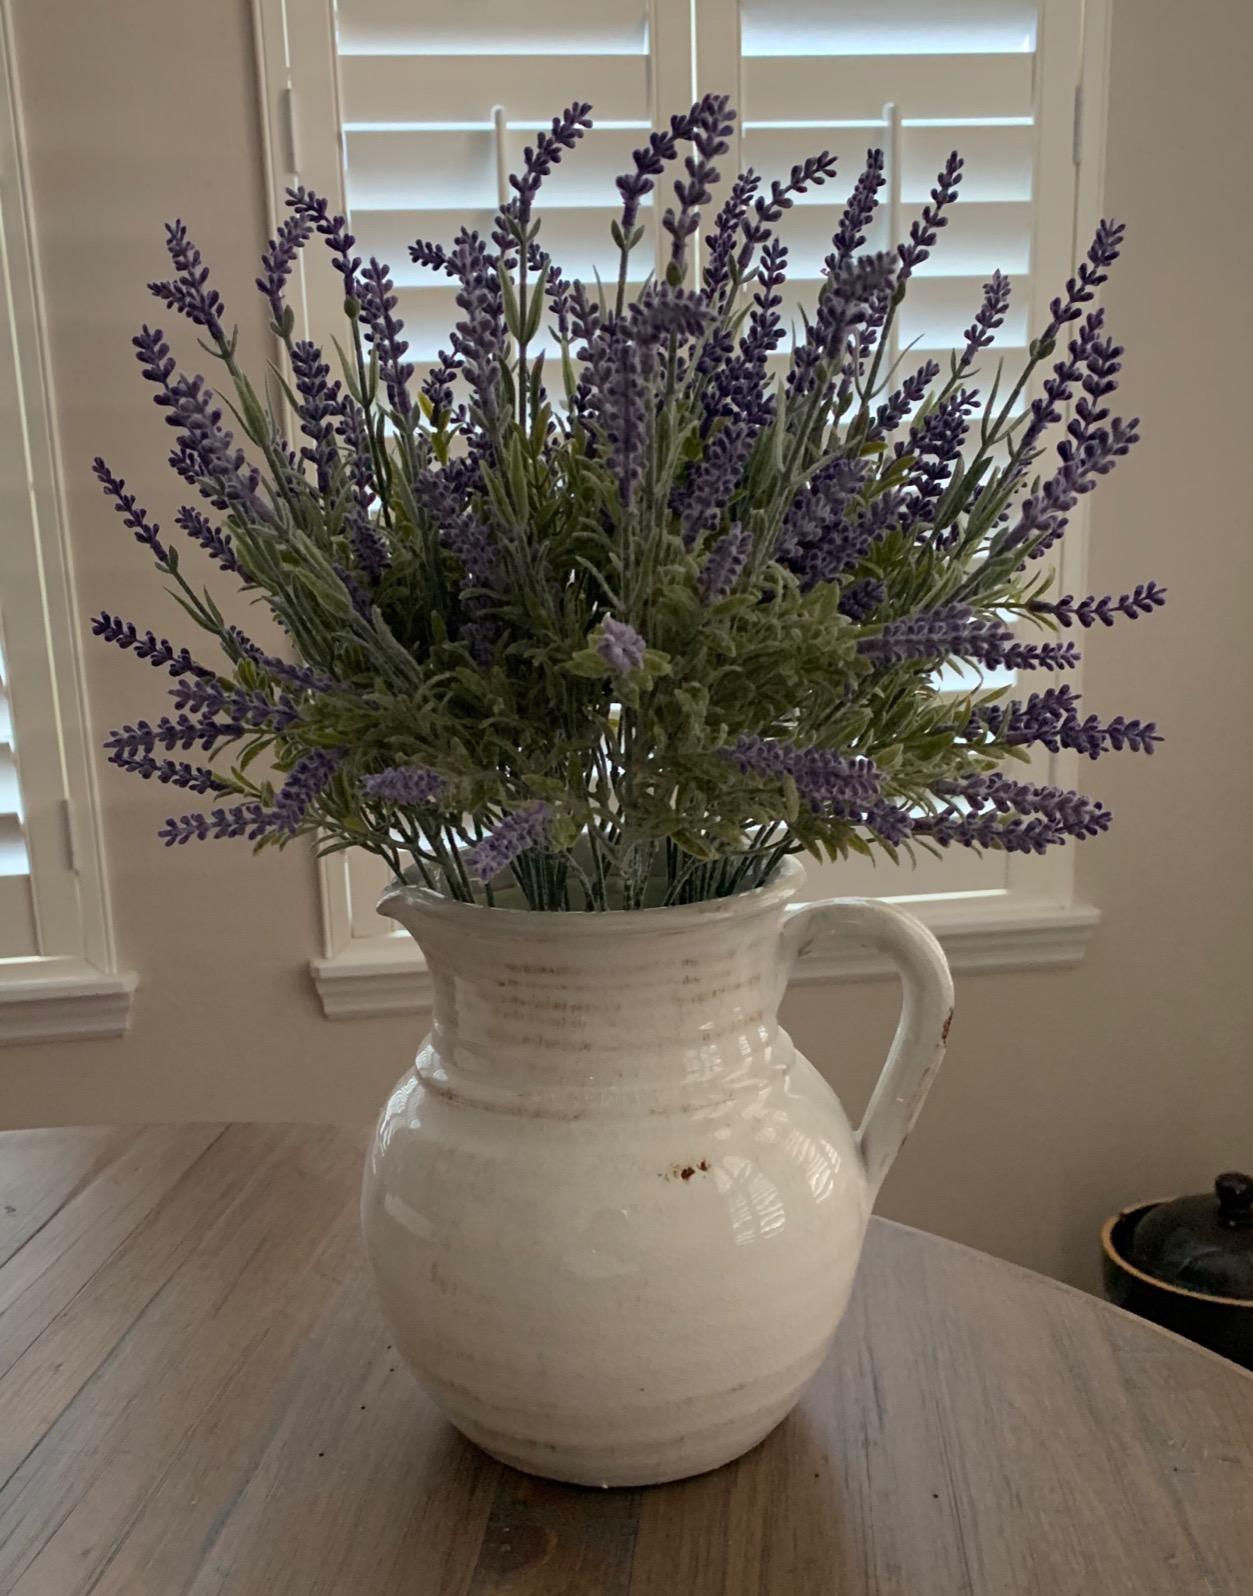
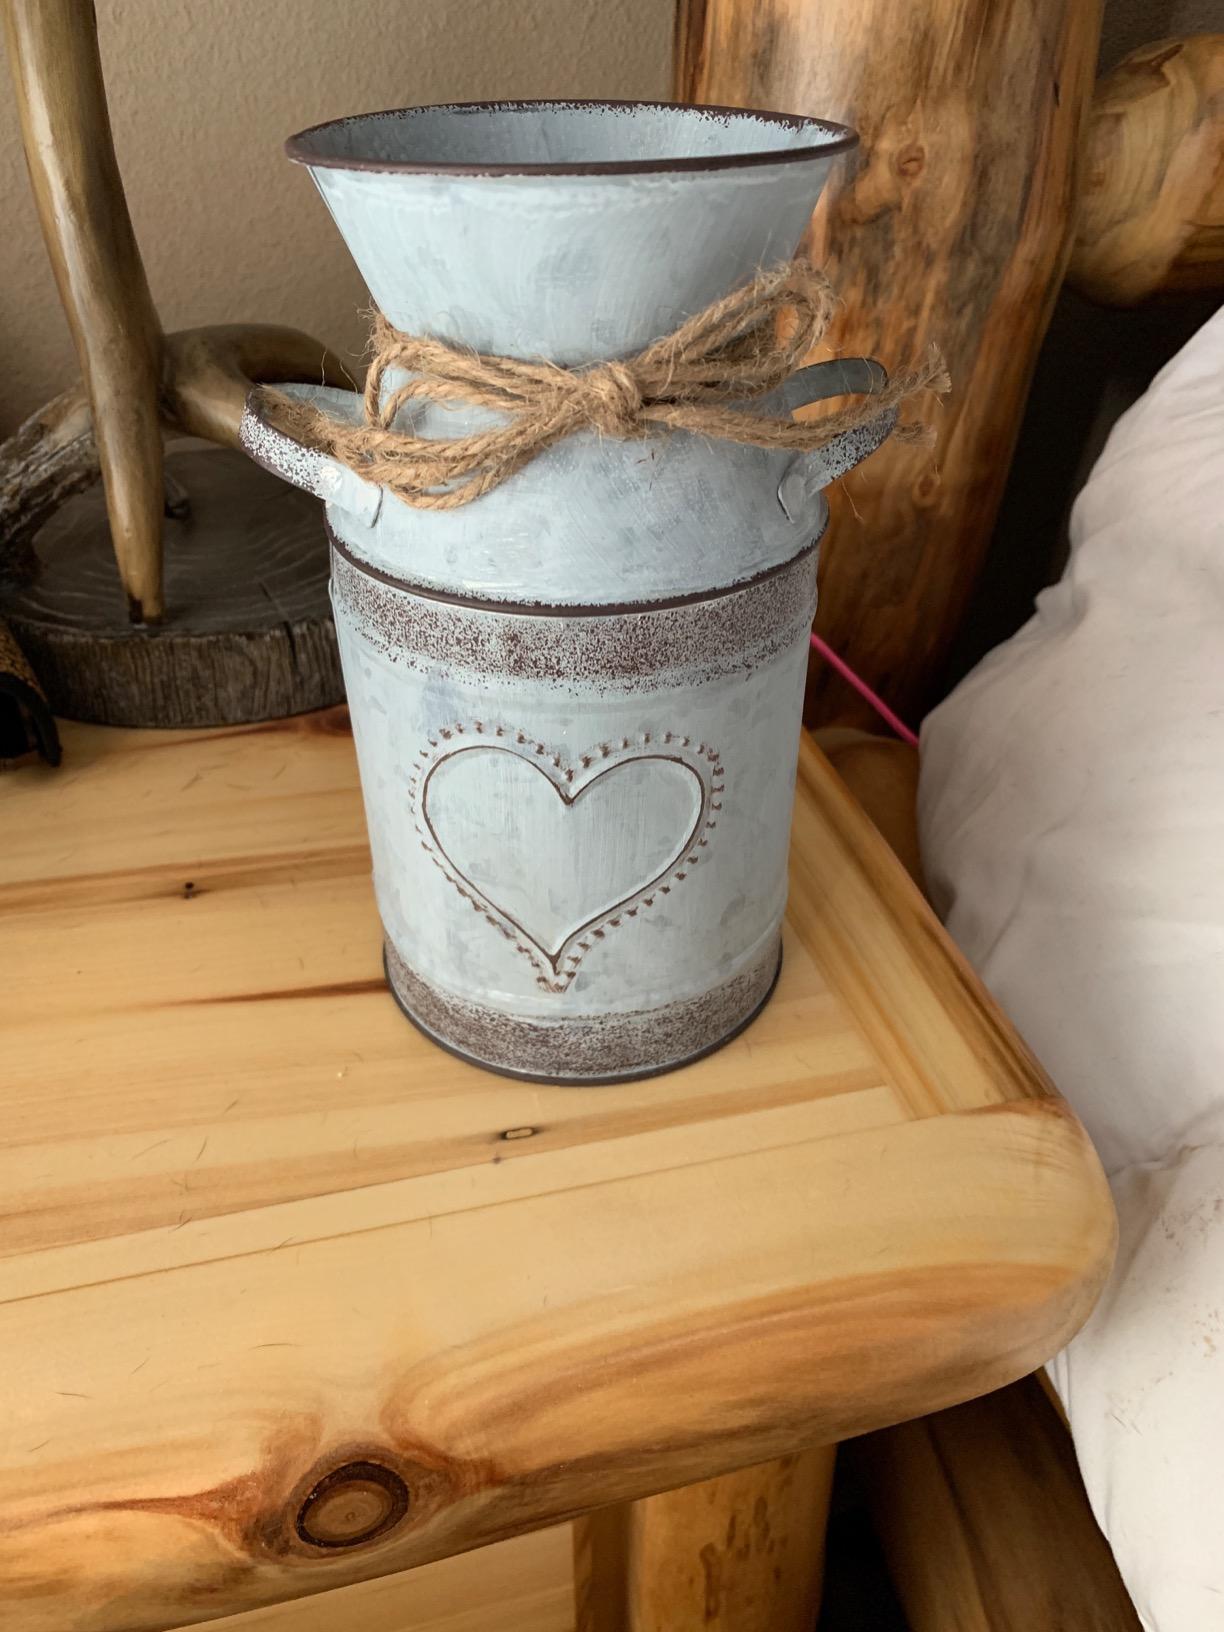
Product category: vase
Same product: no